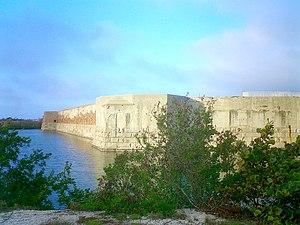
Key West est une localité de Floride, aux États-Unis. Elle est située à l'extrémité ouest de l'archipel des Keys. La ville occupe la totalité de la dernière des îles dont elle tire son nom ainsi qu'un ensemble d'îlots qui l’entourent. La partie de Stock Island au nord de la route fédérale nᵒ 1, Fleming Key et Sigsbee Park au nord et Sunset Key à l’ouest font partie de la municipalité.
Les National Historic Landmarks de Floride sont les sites historiques d'intérêt national de l'État de Floride au sud-est des États-Unis.